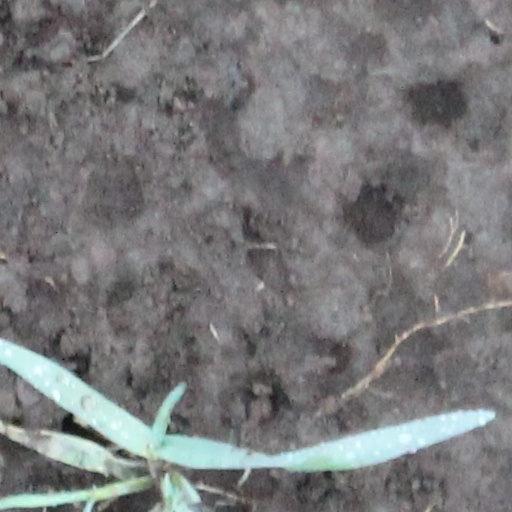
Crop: wheat